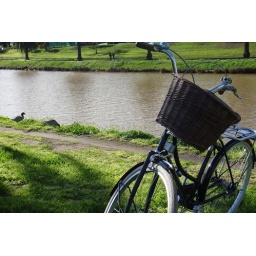
Sommer bike in black from Papillionaire.